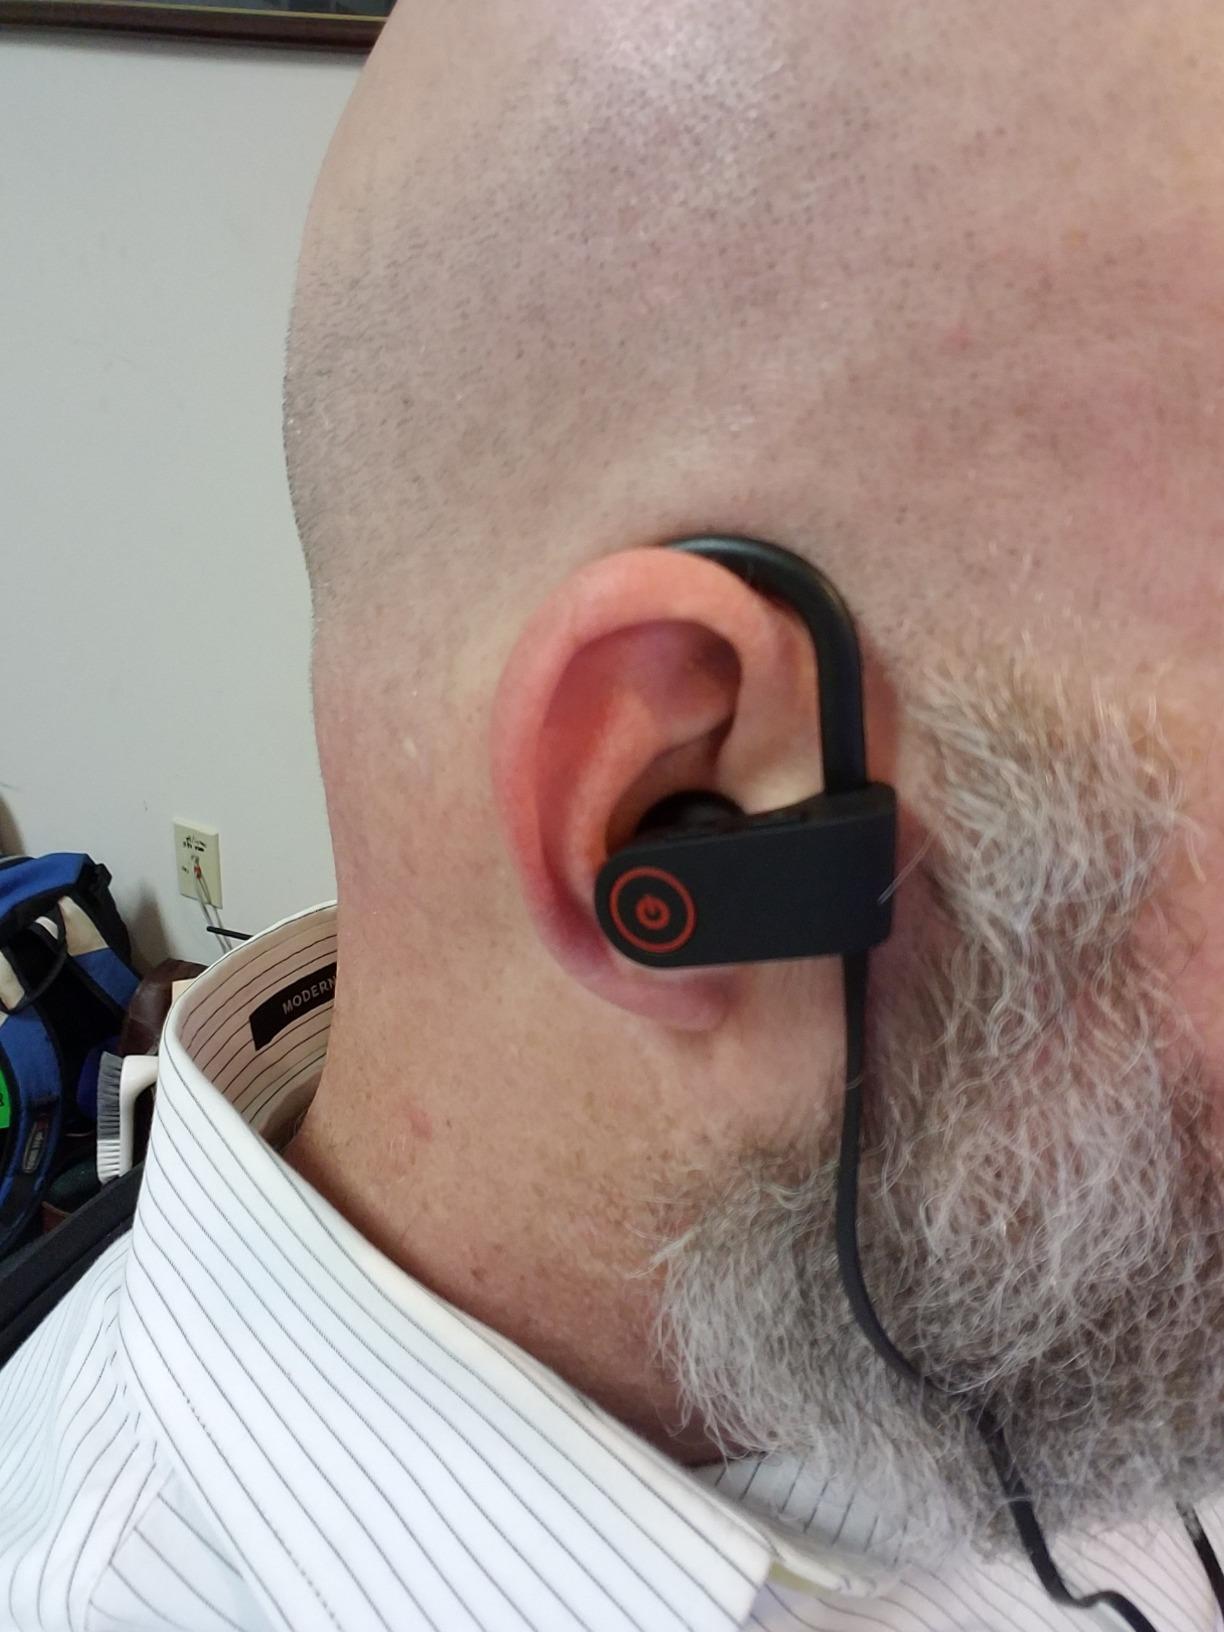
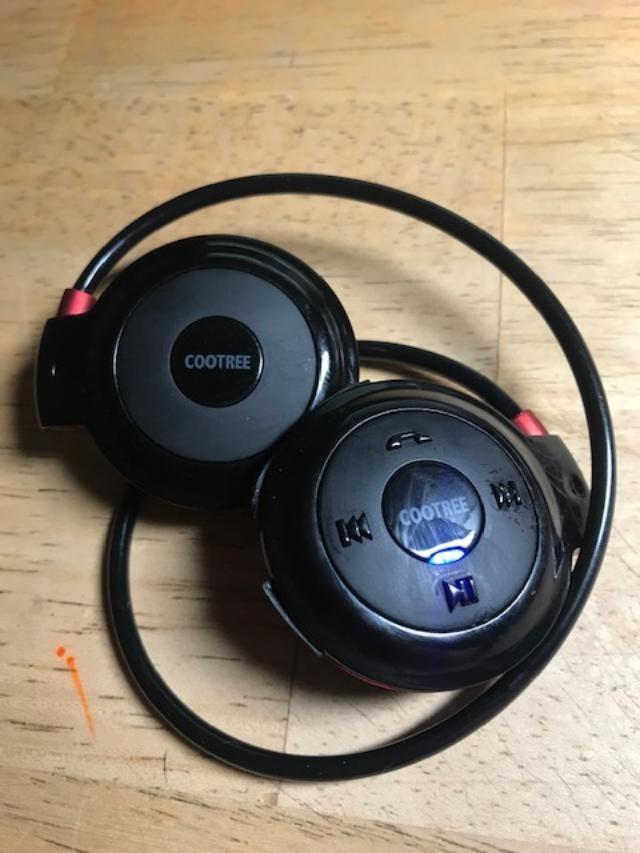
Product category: headphones
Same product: no